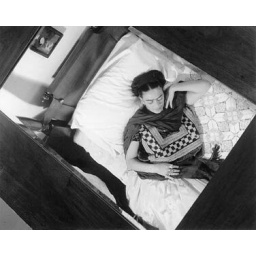
Frida in bed with her dog Senor Xolotl